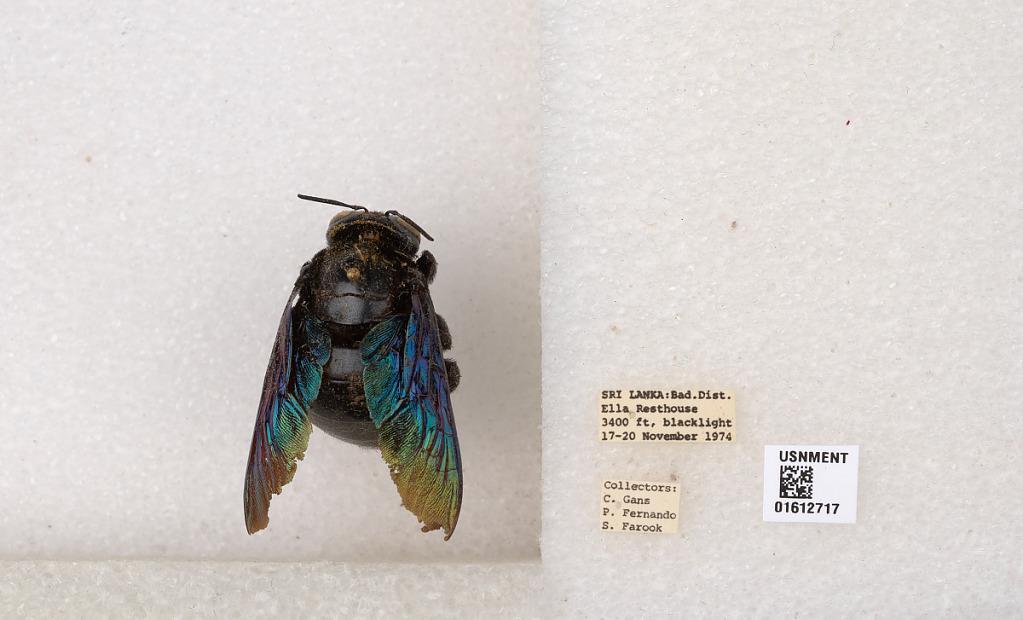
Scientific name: Xylocopa
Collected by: C. Gans, Fernando & S. Farook
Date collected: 1974-11-17
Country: Sri Lanka
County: Badulla
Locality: Ella Resthouse